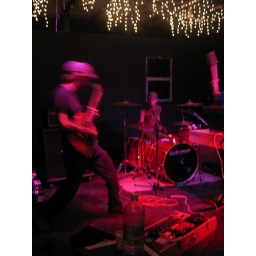
rock and roll and water in bottles.